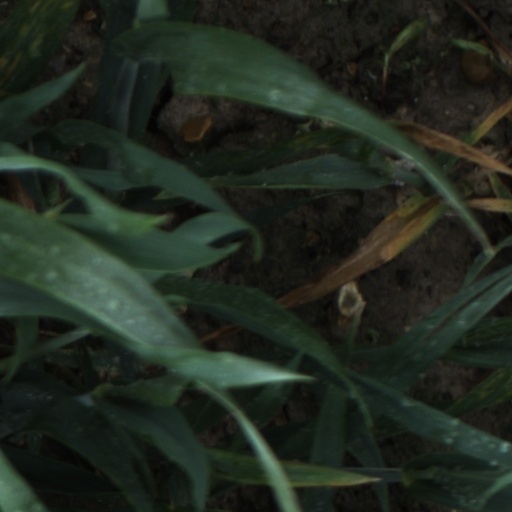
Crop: wheat